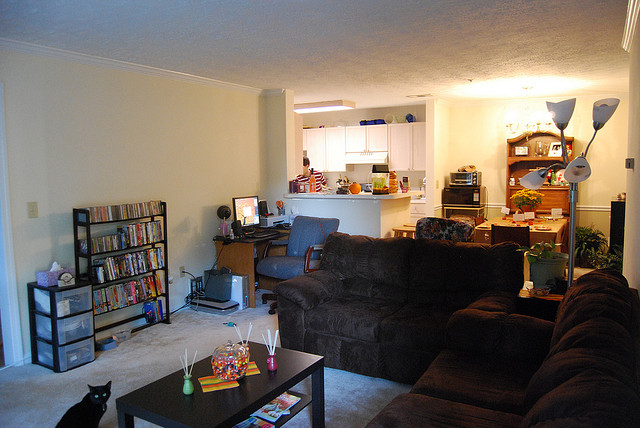
user: Given an image and a question. Answer the question in a short answer. Question: What brand is the carpetting? Short Answer:
assistant: dupont